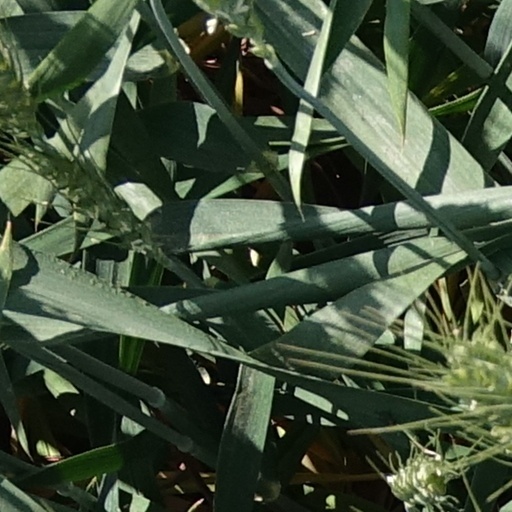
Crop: wheat